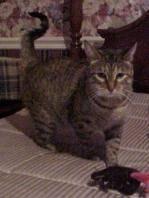
cat